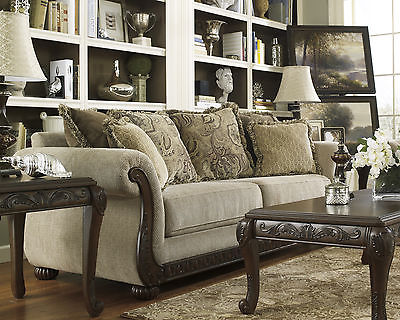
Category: sofa